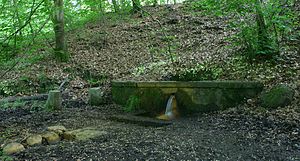
Marielundskilden
Marielundskilden er en gammel helligkilde i 2009.
Marielundskilden i Marielundsskoven,Kolding,Danmark.Ifølge sagnene skulle kilden have helbredende kræfter og kunne man få sin elskede til drikke af kilden,på Skt. Hans Aften, så skulle giftermålet være sikkert.
Marielundskilden er en kilde, der ligger vest for Troldhedebanestien midt i Marielundsskoven, lidt nord for Marielundssøen. Det er en gammel helligkilde, hvis vand blev tillagt magiske egenskaber.